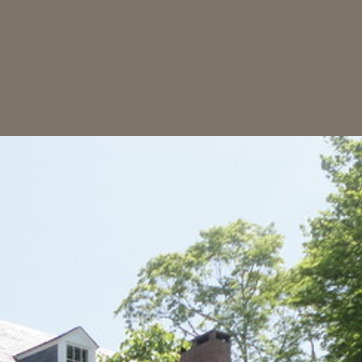
Material: sky